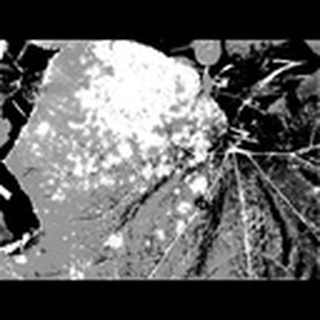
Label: cotton_powdery_mildew